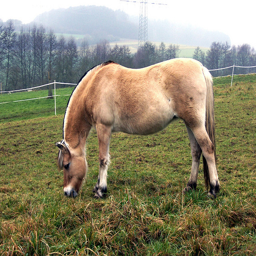
a horse standing around and eating some grass
A donkey grazes in the open field during the day
a brown and white horse is eating some green grass in its pen
A brown horse grazing on a lush green field.
A brown horse with head down grazing in the grass.